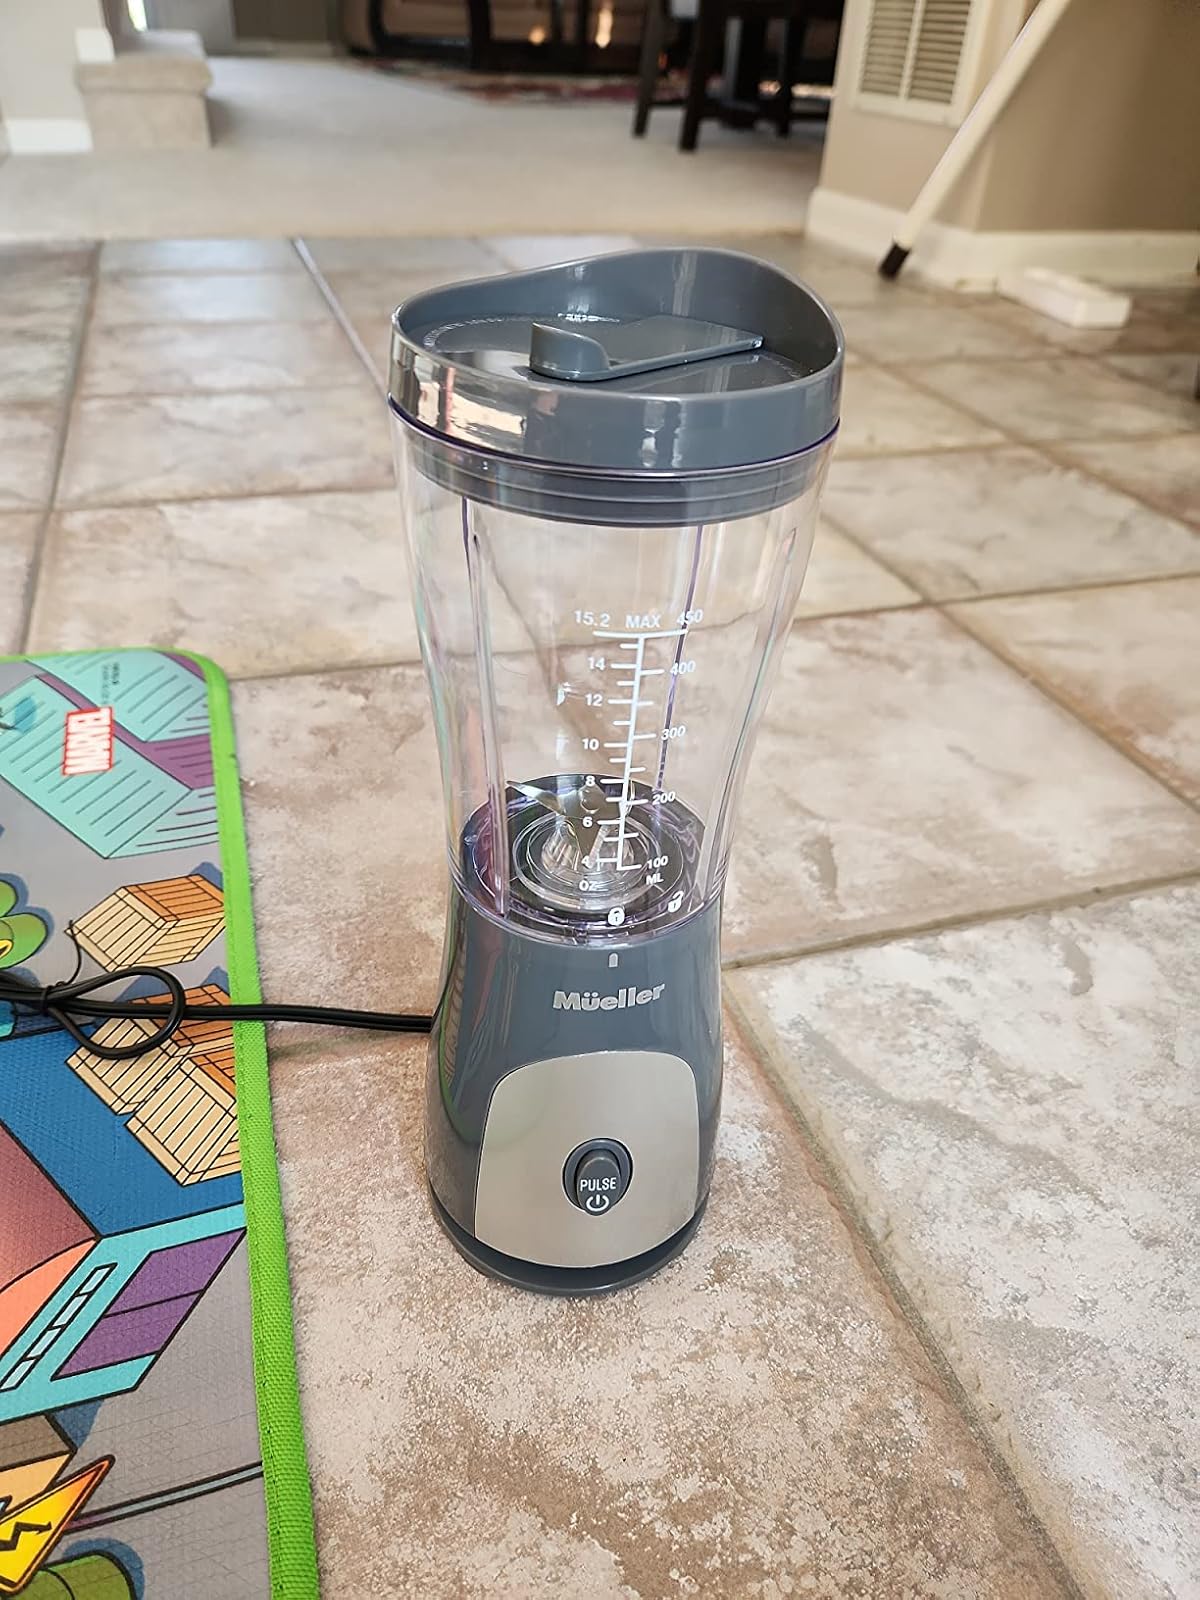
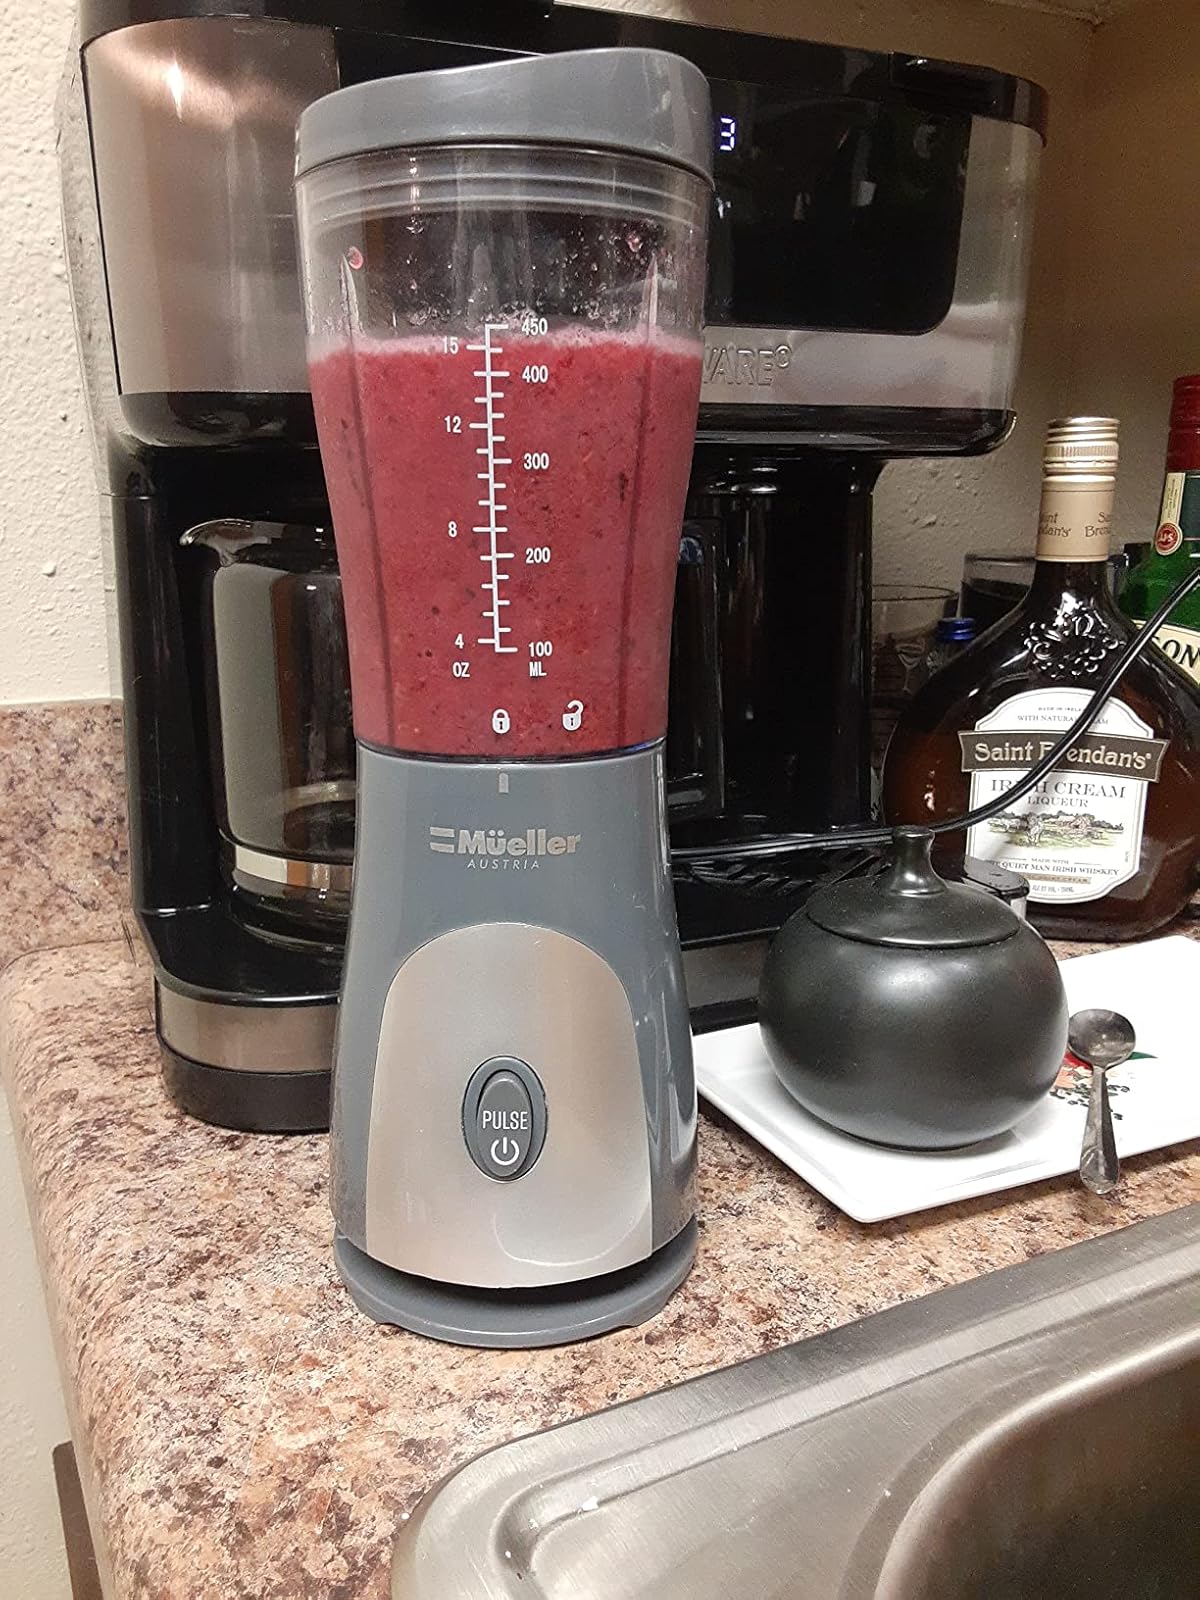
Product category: items_blender
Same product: yes